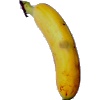
Label: banana_lady_finger